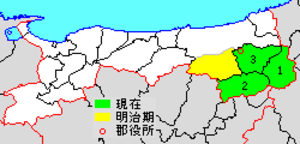
Le district de Yazu est un district situé dans la préfecture de Tottori au Japon.